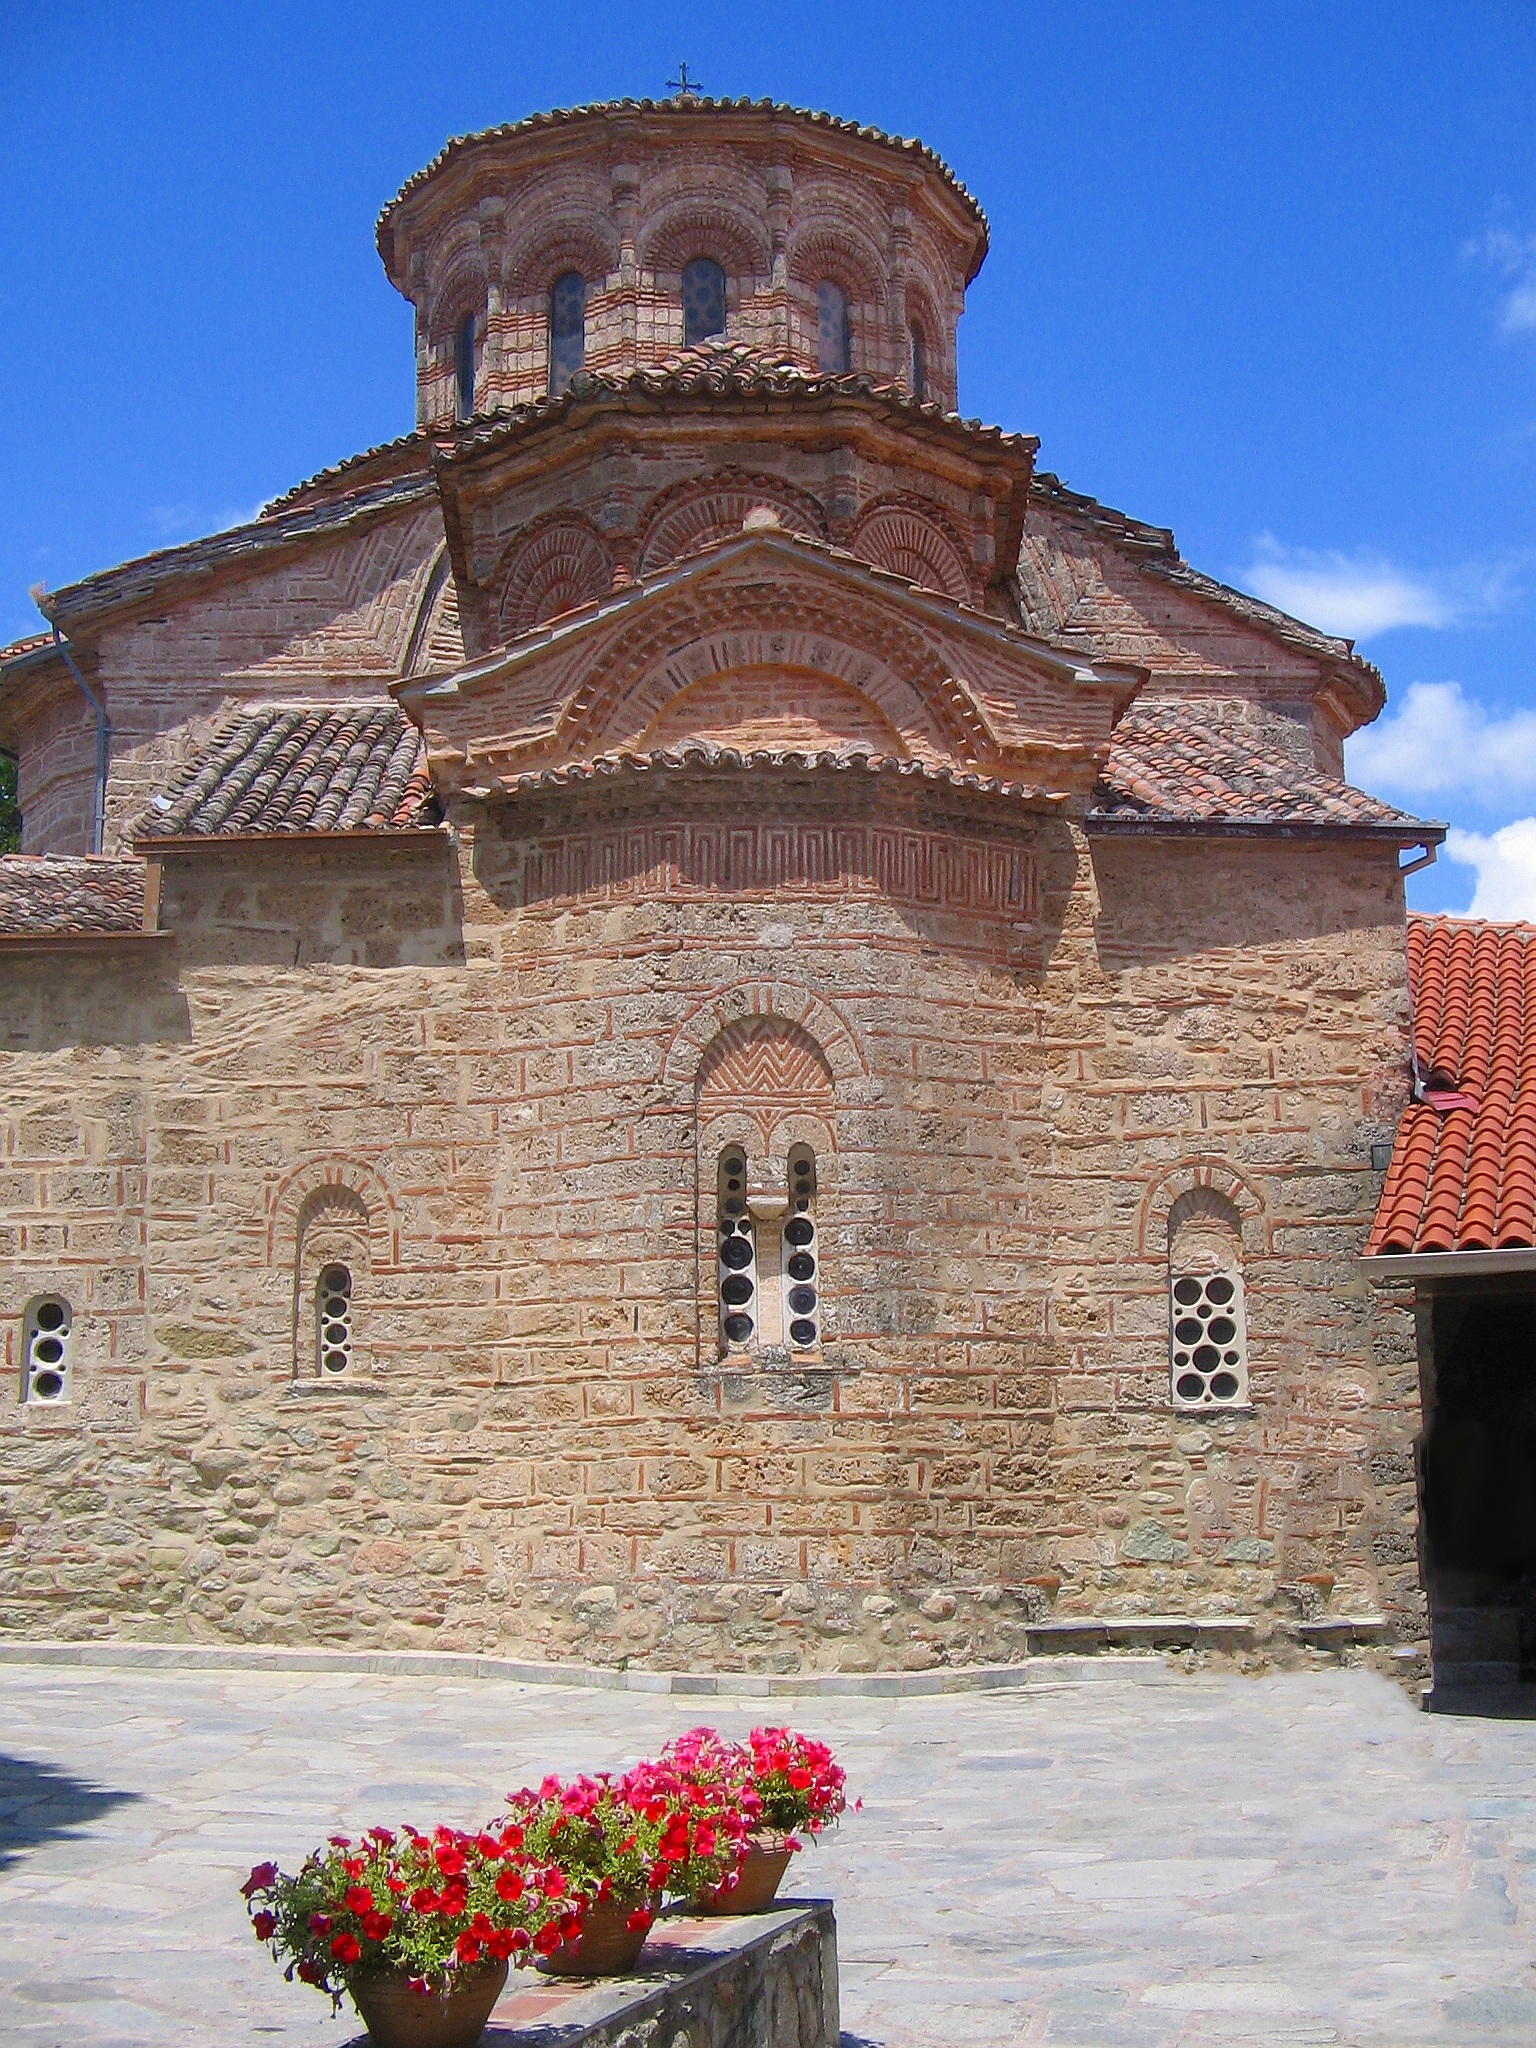
architecture, building, old, monument, facade, church, chapel, hanging, tourism, place of worship, tour, temple, faith, monastery, greece, lake dusia, monuments, sacral, meteors, the monastery wall, historic site, ancient history, byzantine architecture, spanish missions in california